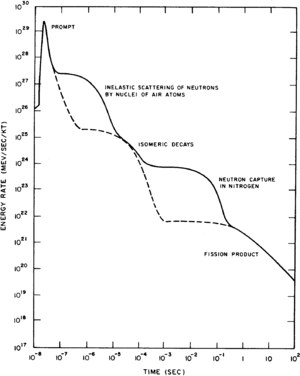
Émission d'énergie gamma calculée par kilotonne d'énergie produite pour une explosion nucléaire hypothétique. La ligne pointillée correspond à une explosion exo-athmosphérique.
Une explosion atomique ou explosion nucléaire est le résultat de l'explosion d'une bombe atomique. La première explosion nucléaire provoquée par l'homme a eu lieu aux États-Unis le 16 juillet 1945 au Trinity Test Site près d'Alamogordo.